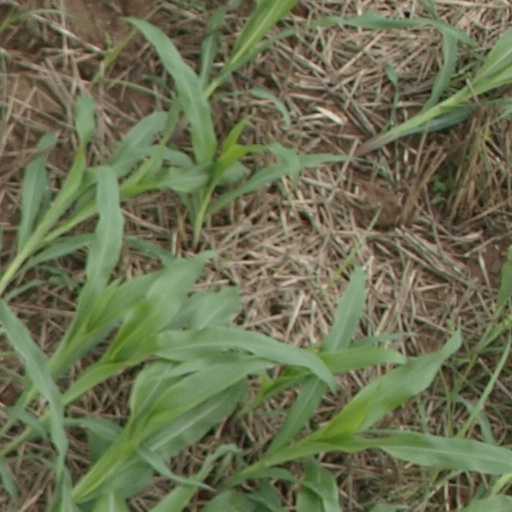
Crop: maize; corn